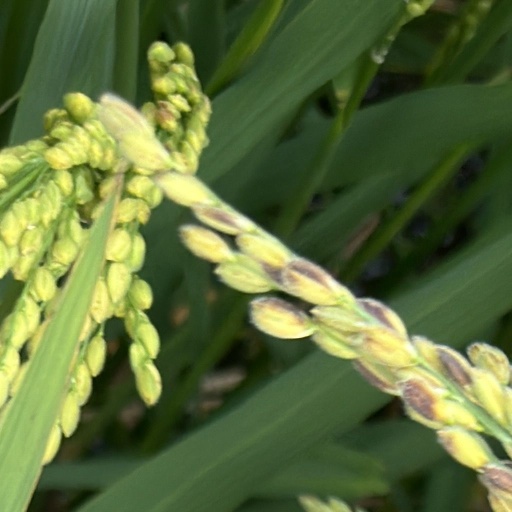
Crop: rice